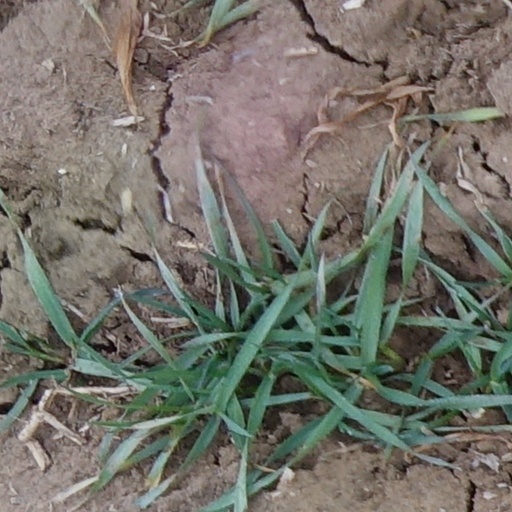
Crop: wheat